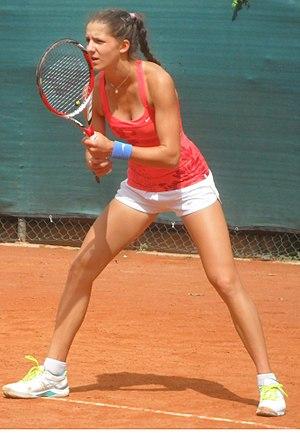
Rebeka Masarova, née le 6 août 1999 à Bâle, est une joueuse de tennis suisse. Elle prend la nationalité espagnole à partir de janvier 2018.